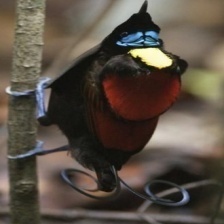
Species: WILSONS BIRD OF PARADISE
Scientific name: CICINNURUS RESPUBLICA